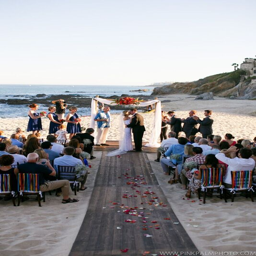
wedding ceremony on the beach